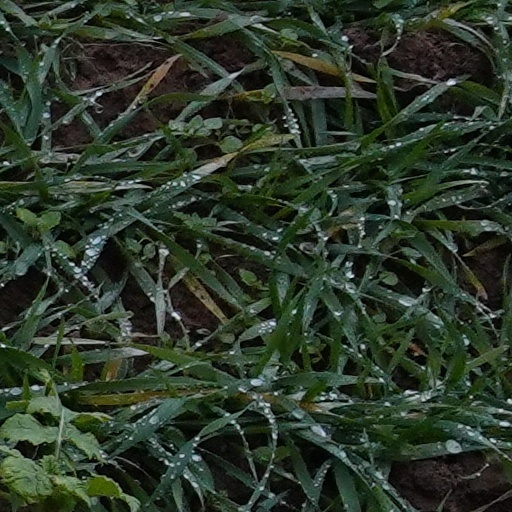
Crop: wheat